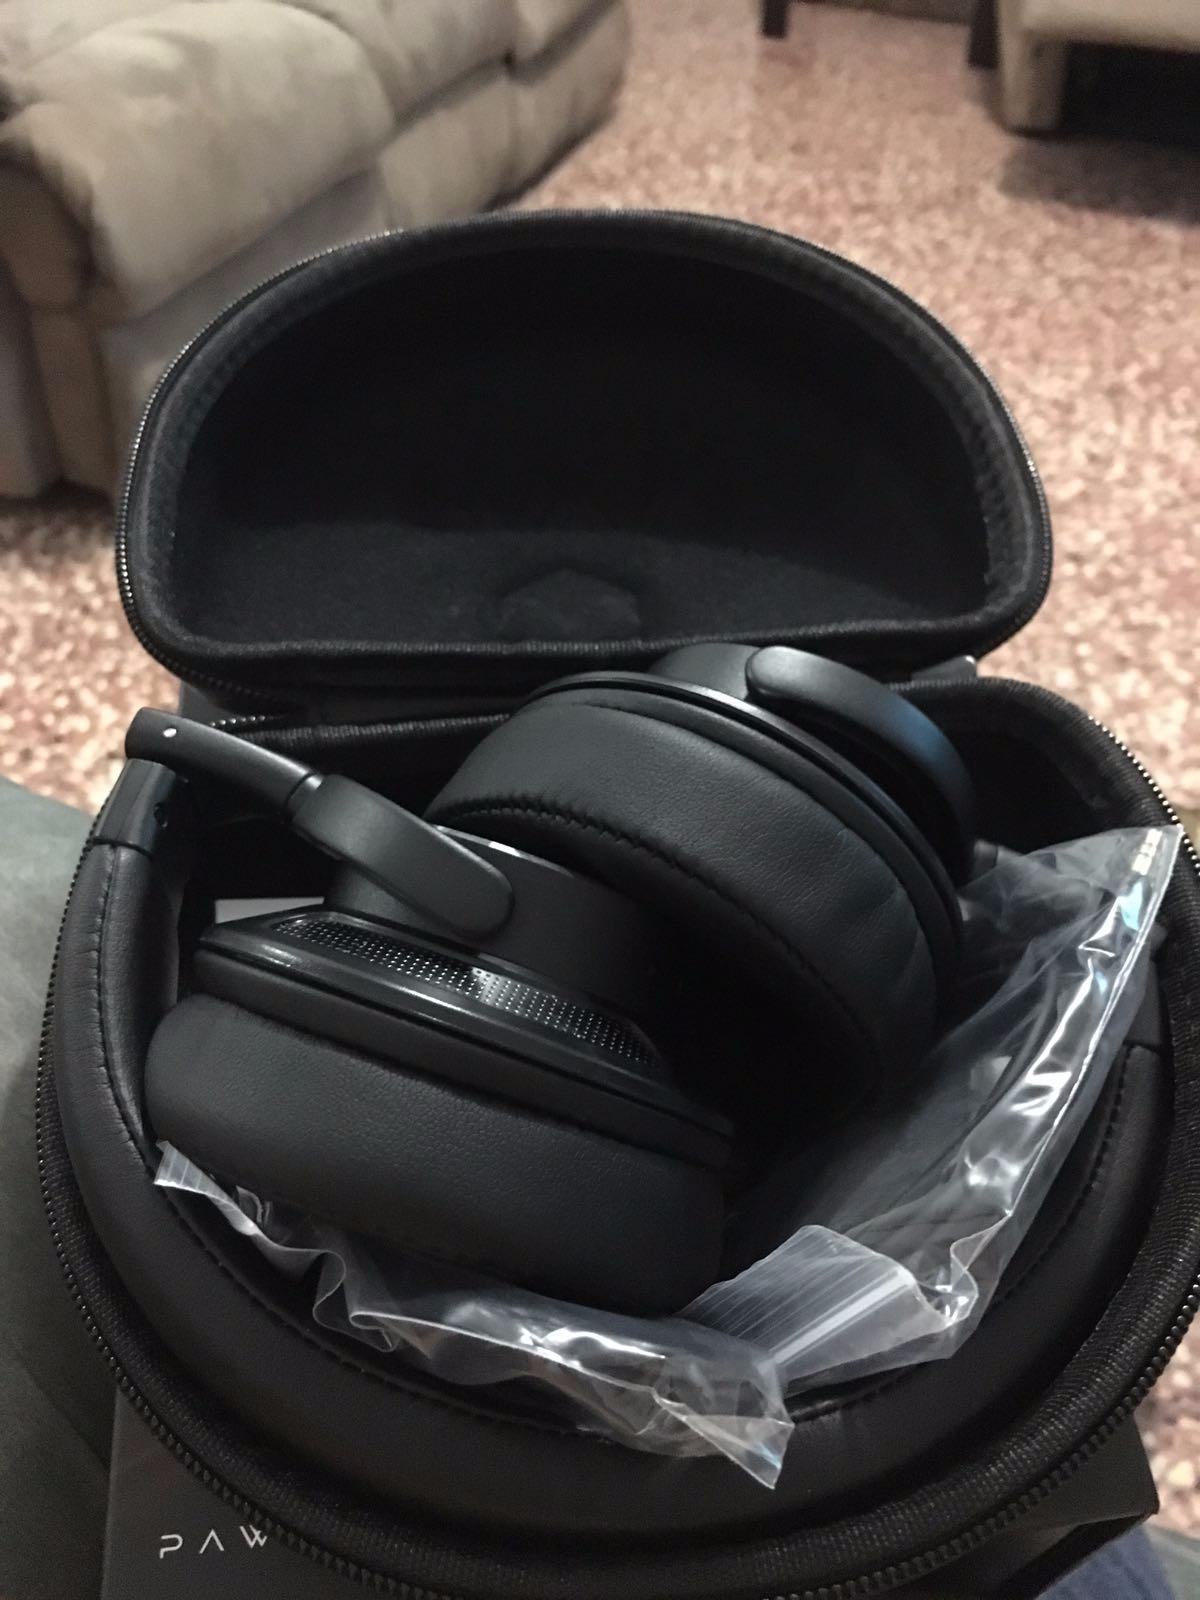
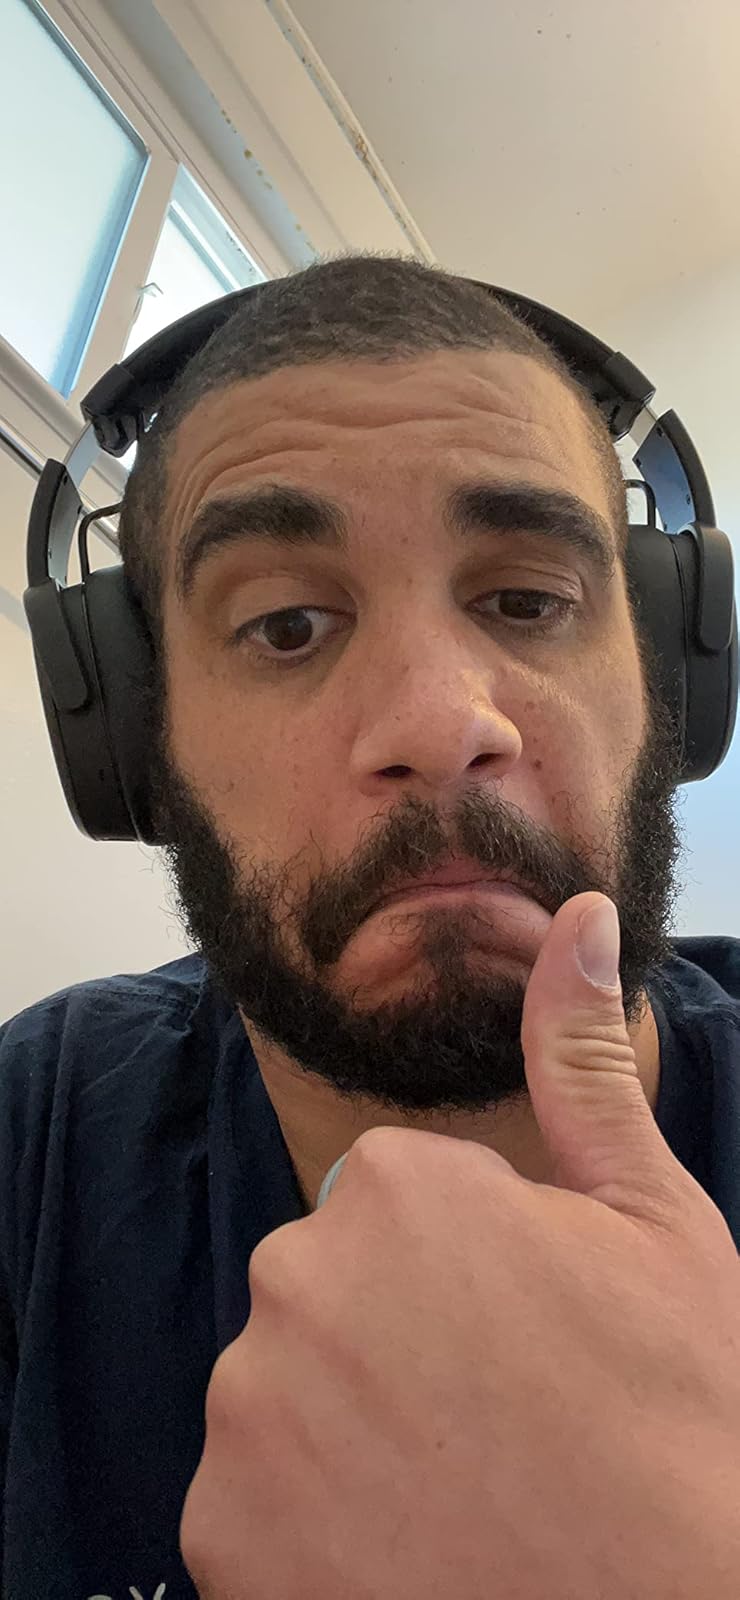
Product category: headphones
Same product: no